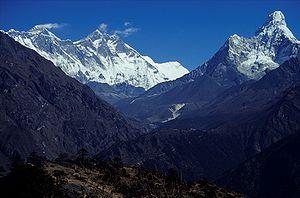
La 3ᵉ session du Comité du patrimoine mondial a eu lieu du 22 octobre 1979 au 26 octobre 1979 à Louxor, en Égypte.
Cet article recense les sites inscrits au patrimoine mondial au Népal.